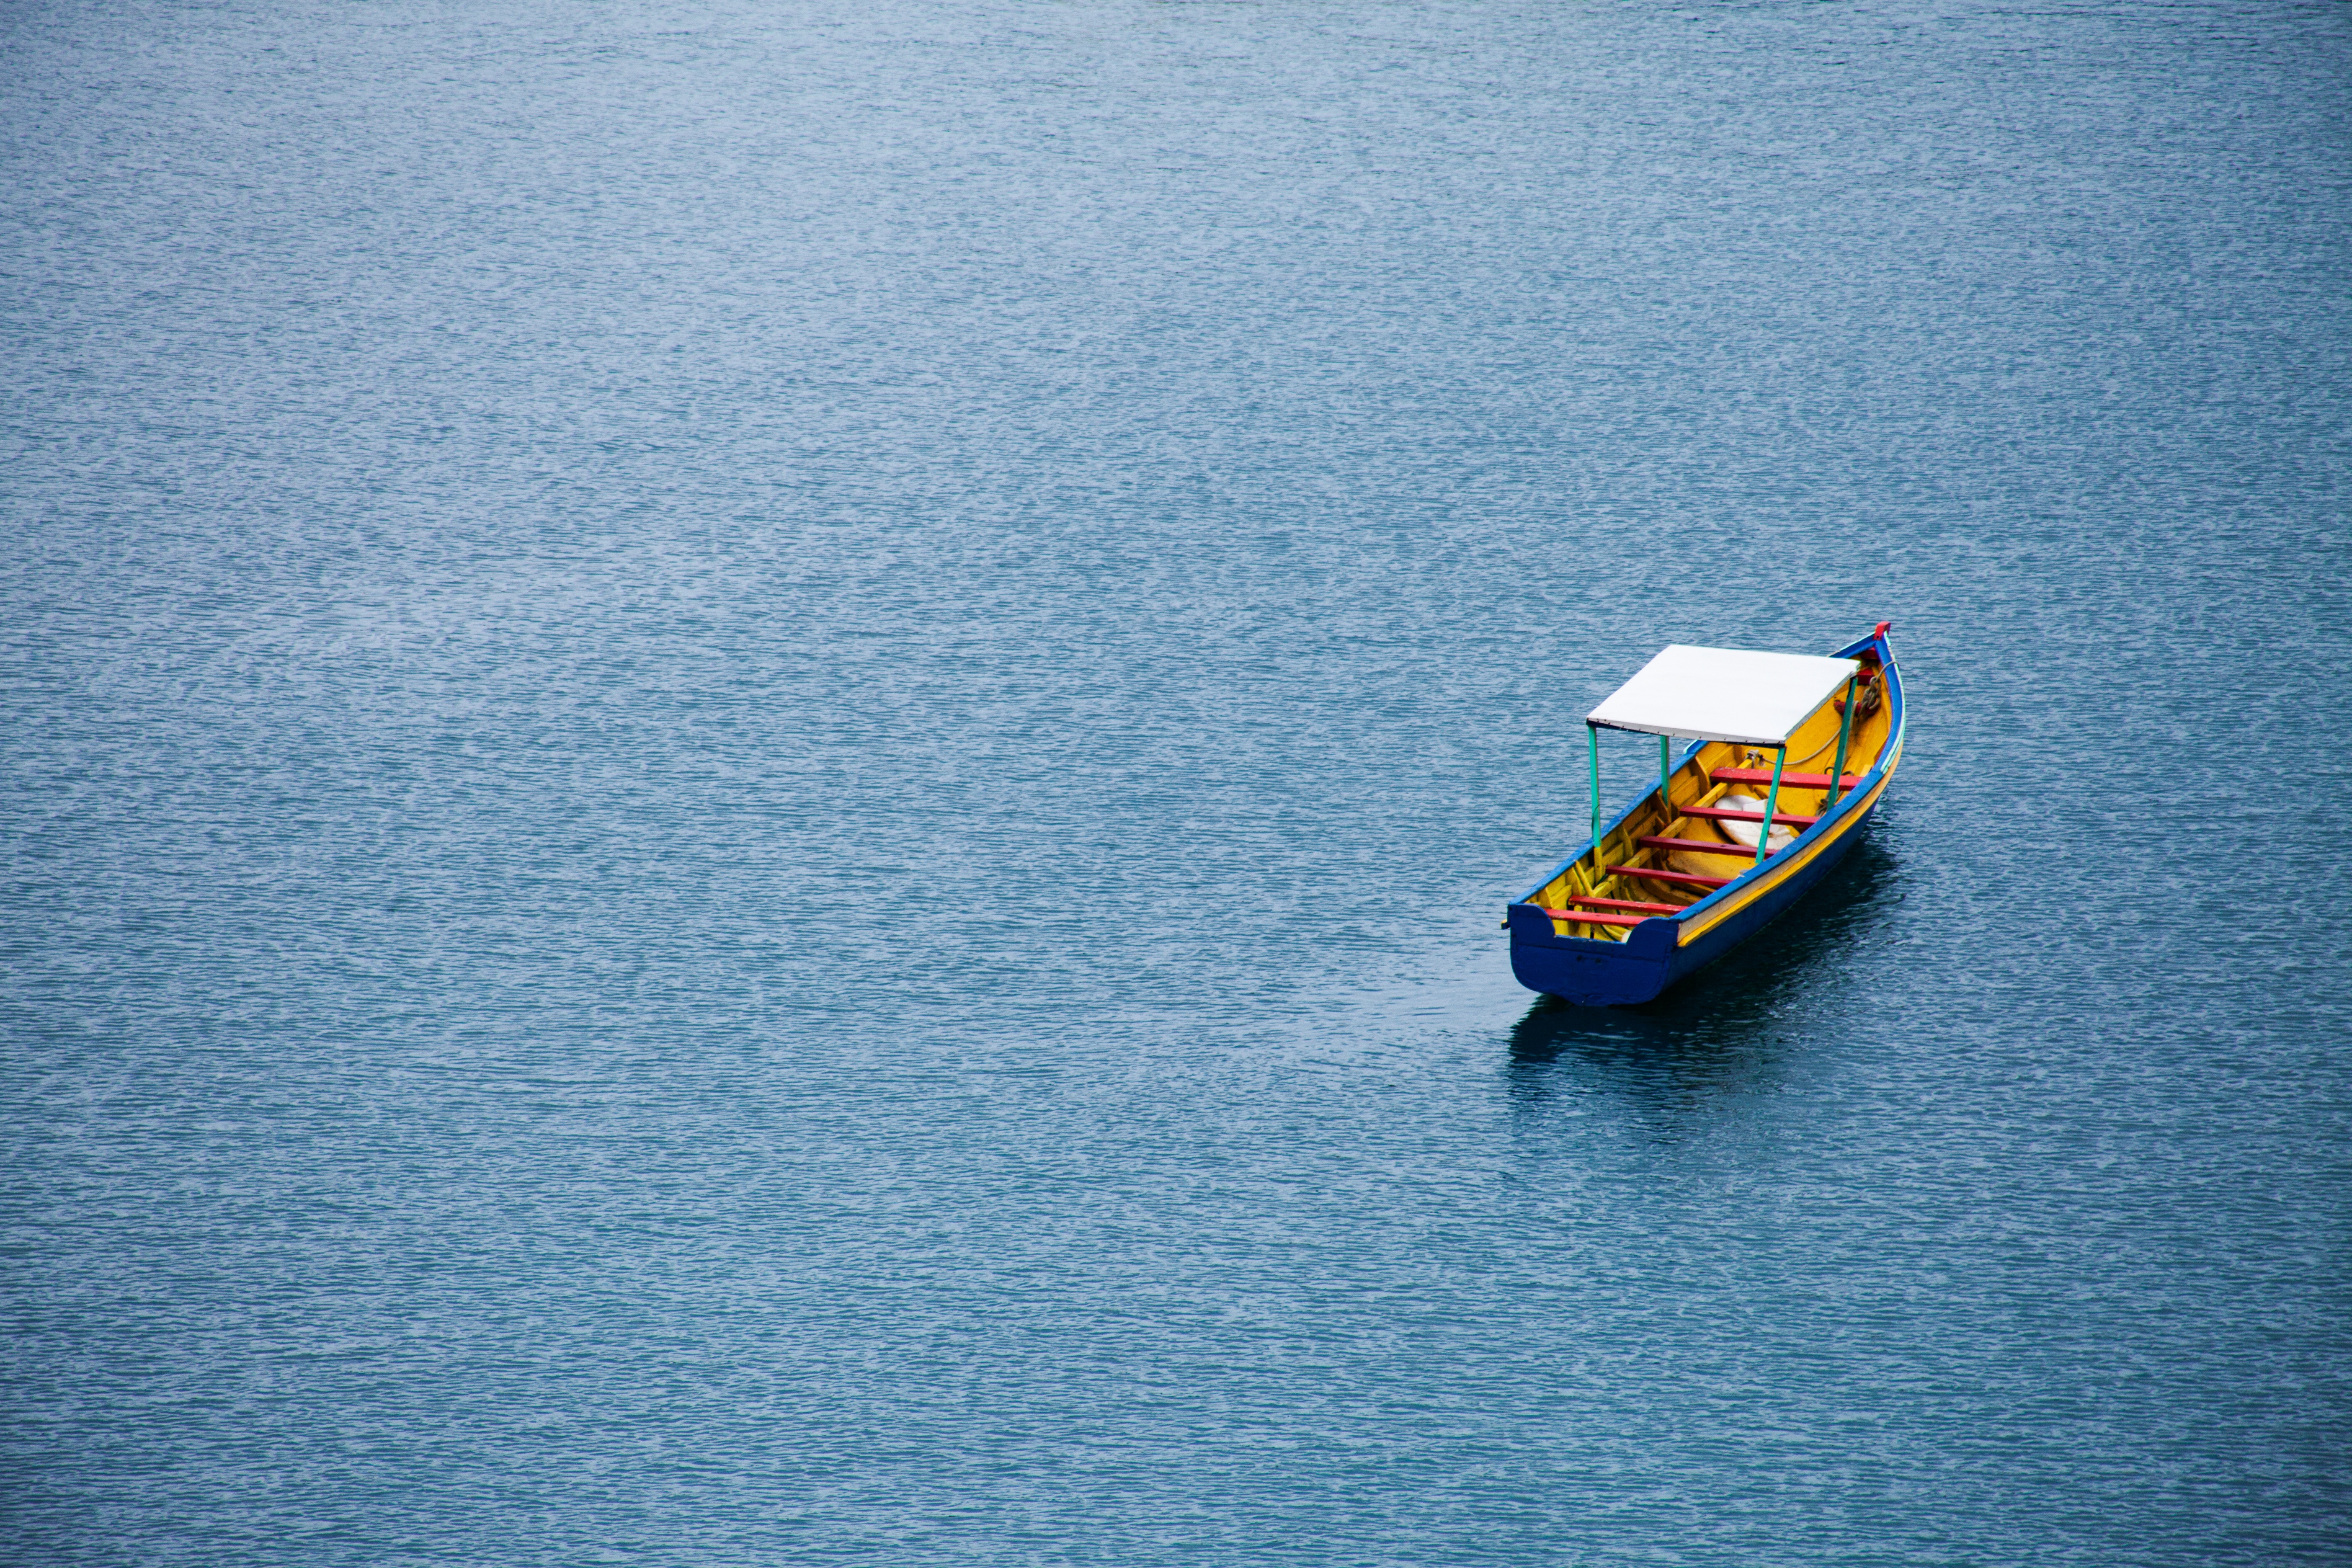
sea, water, nature, ocean, boat, reflection, vehicle, blue, lonely, watercraft